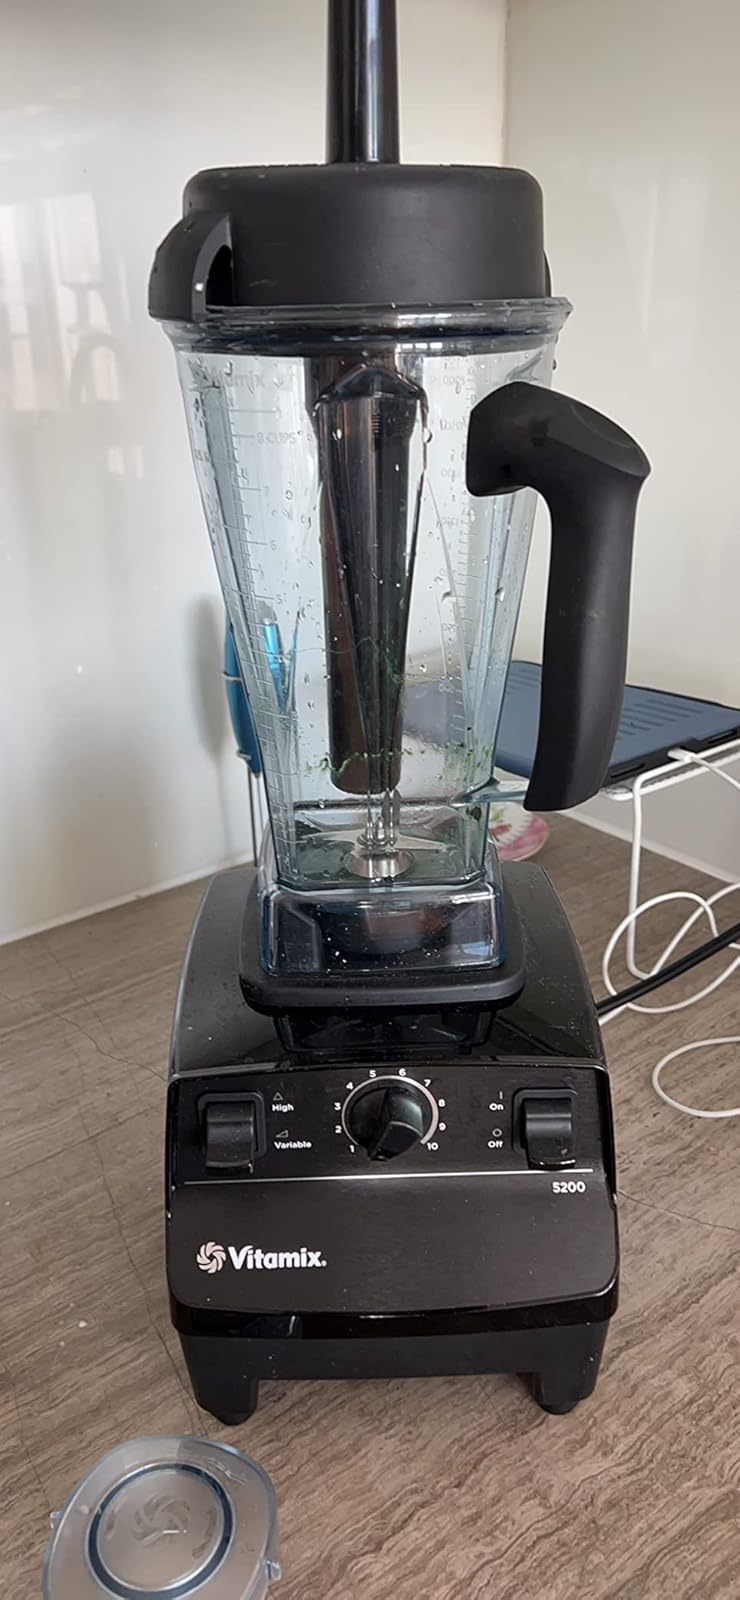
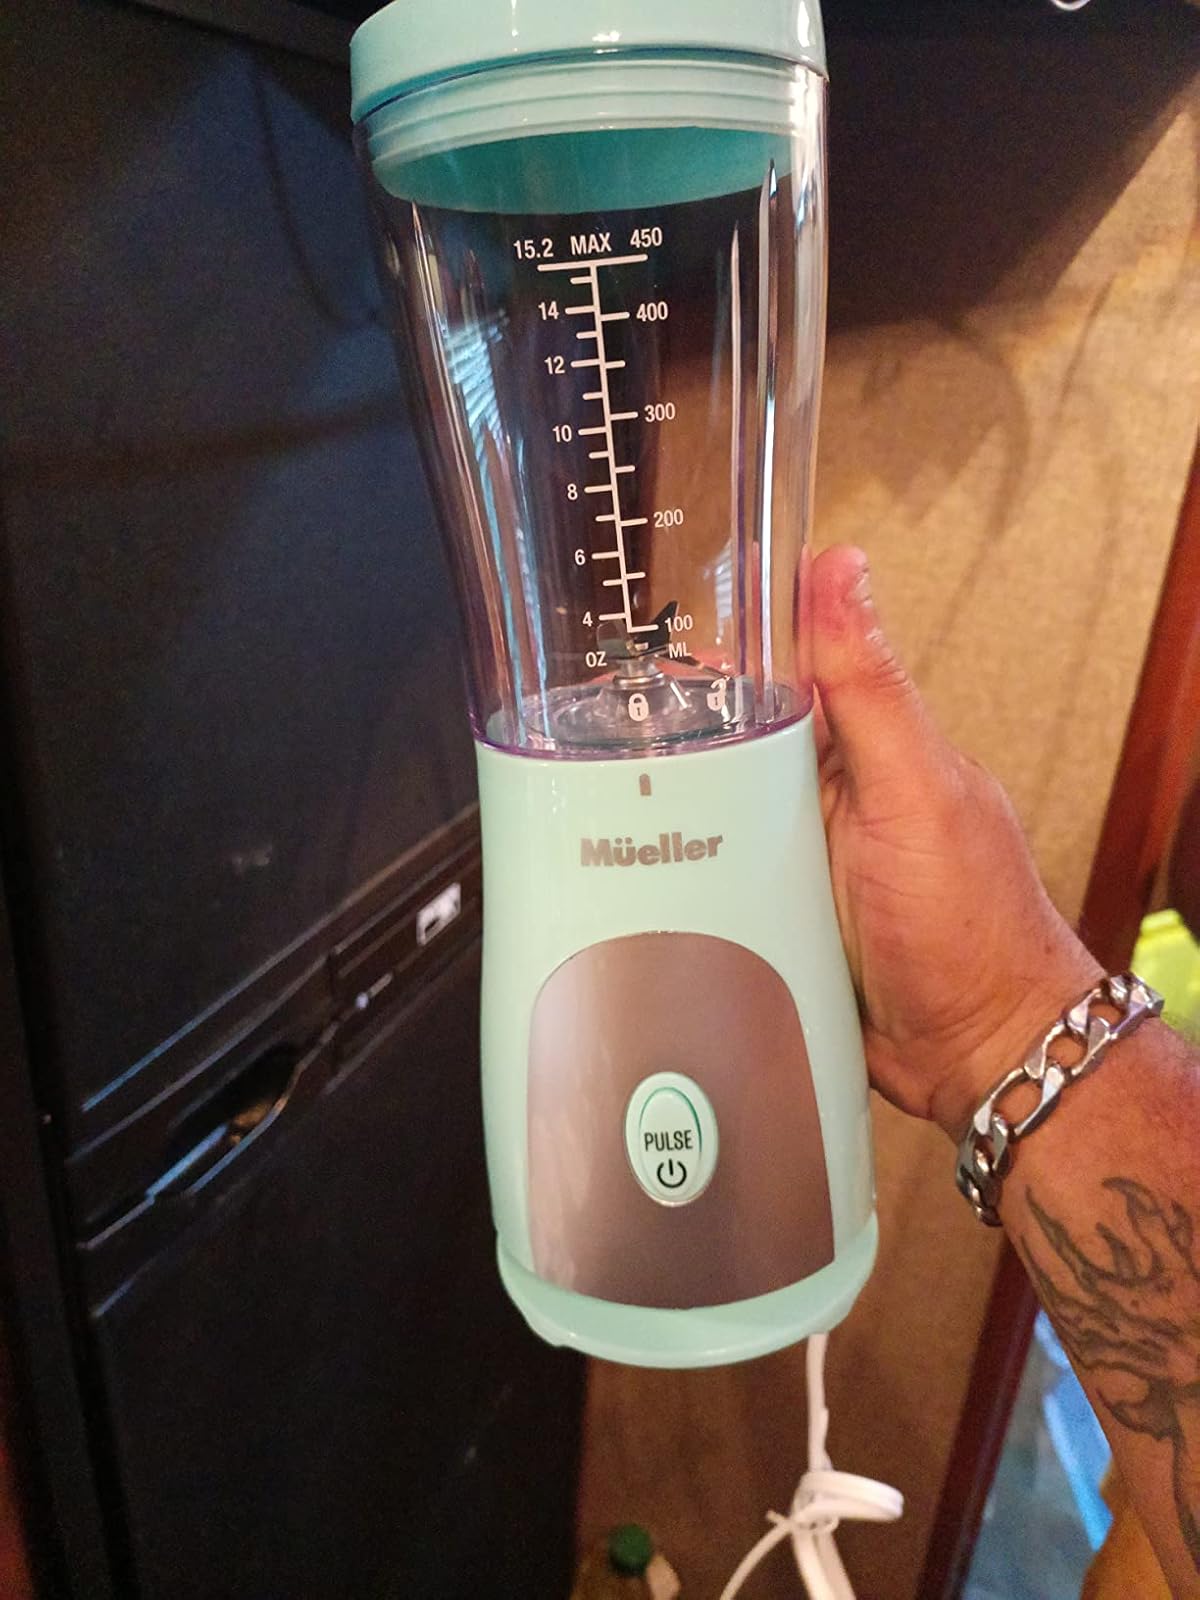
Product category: items_blender
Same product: no